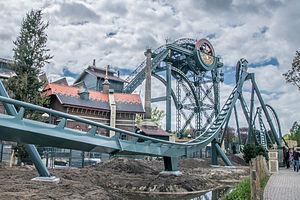
Yumble Roermond ouvert au public le 21 mars